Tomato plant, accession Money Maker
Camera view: vertical (180 deg); turntable rotation: 270 degrees
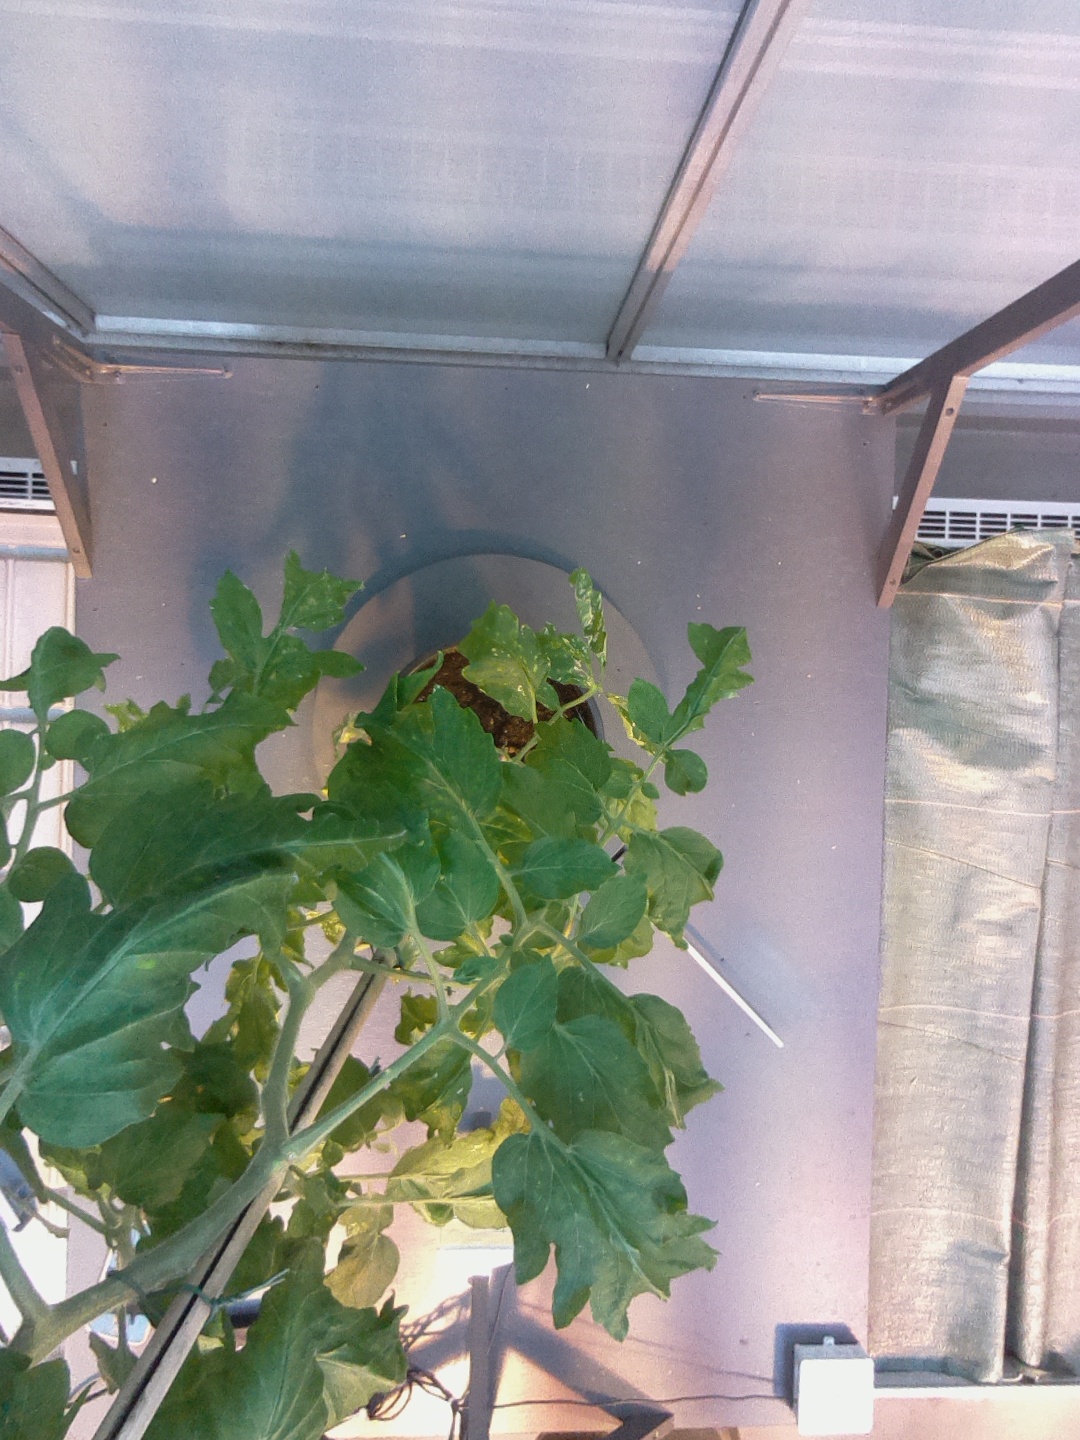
BBCH growth stage 65: Full flowering, 50%-60% of flowers open, first petals falling